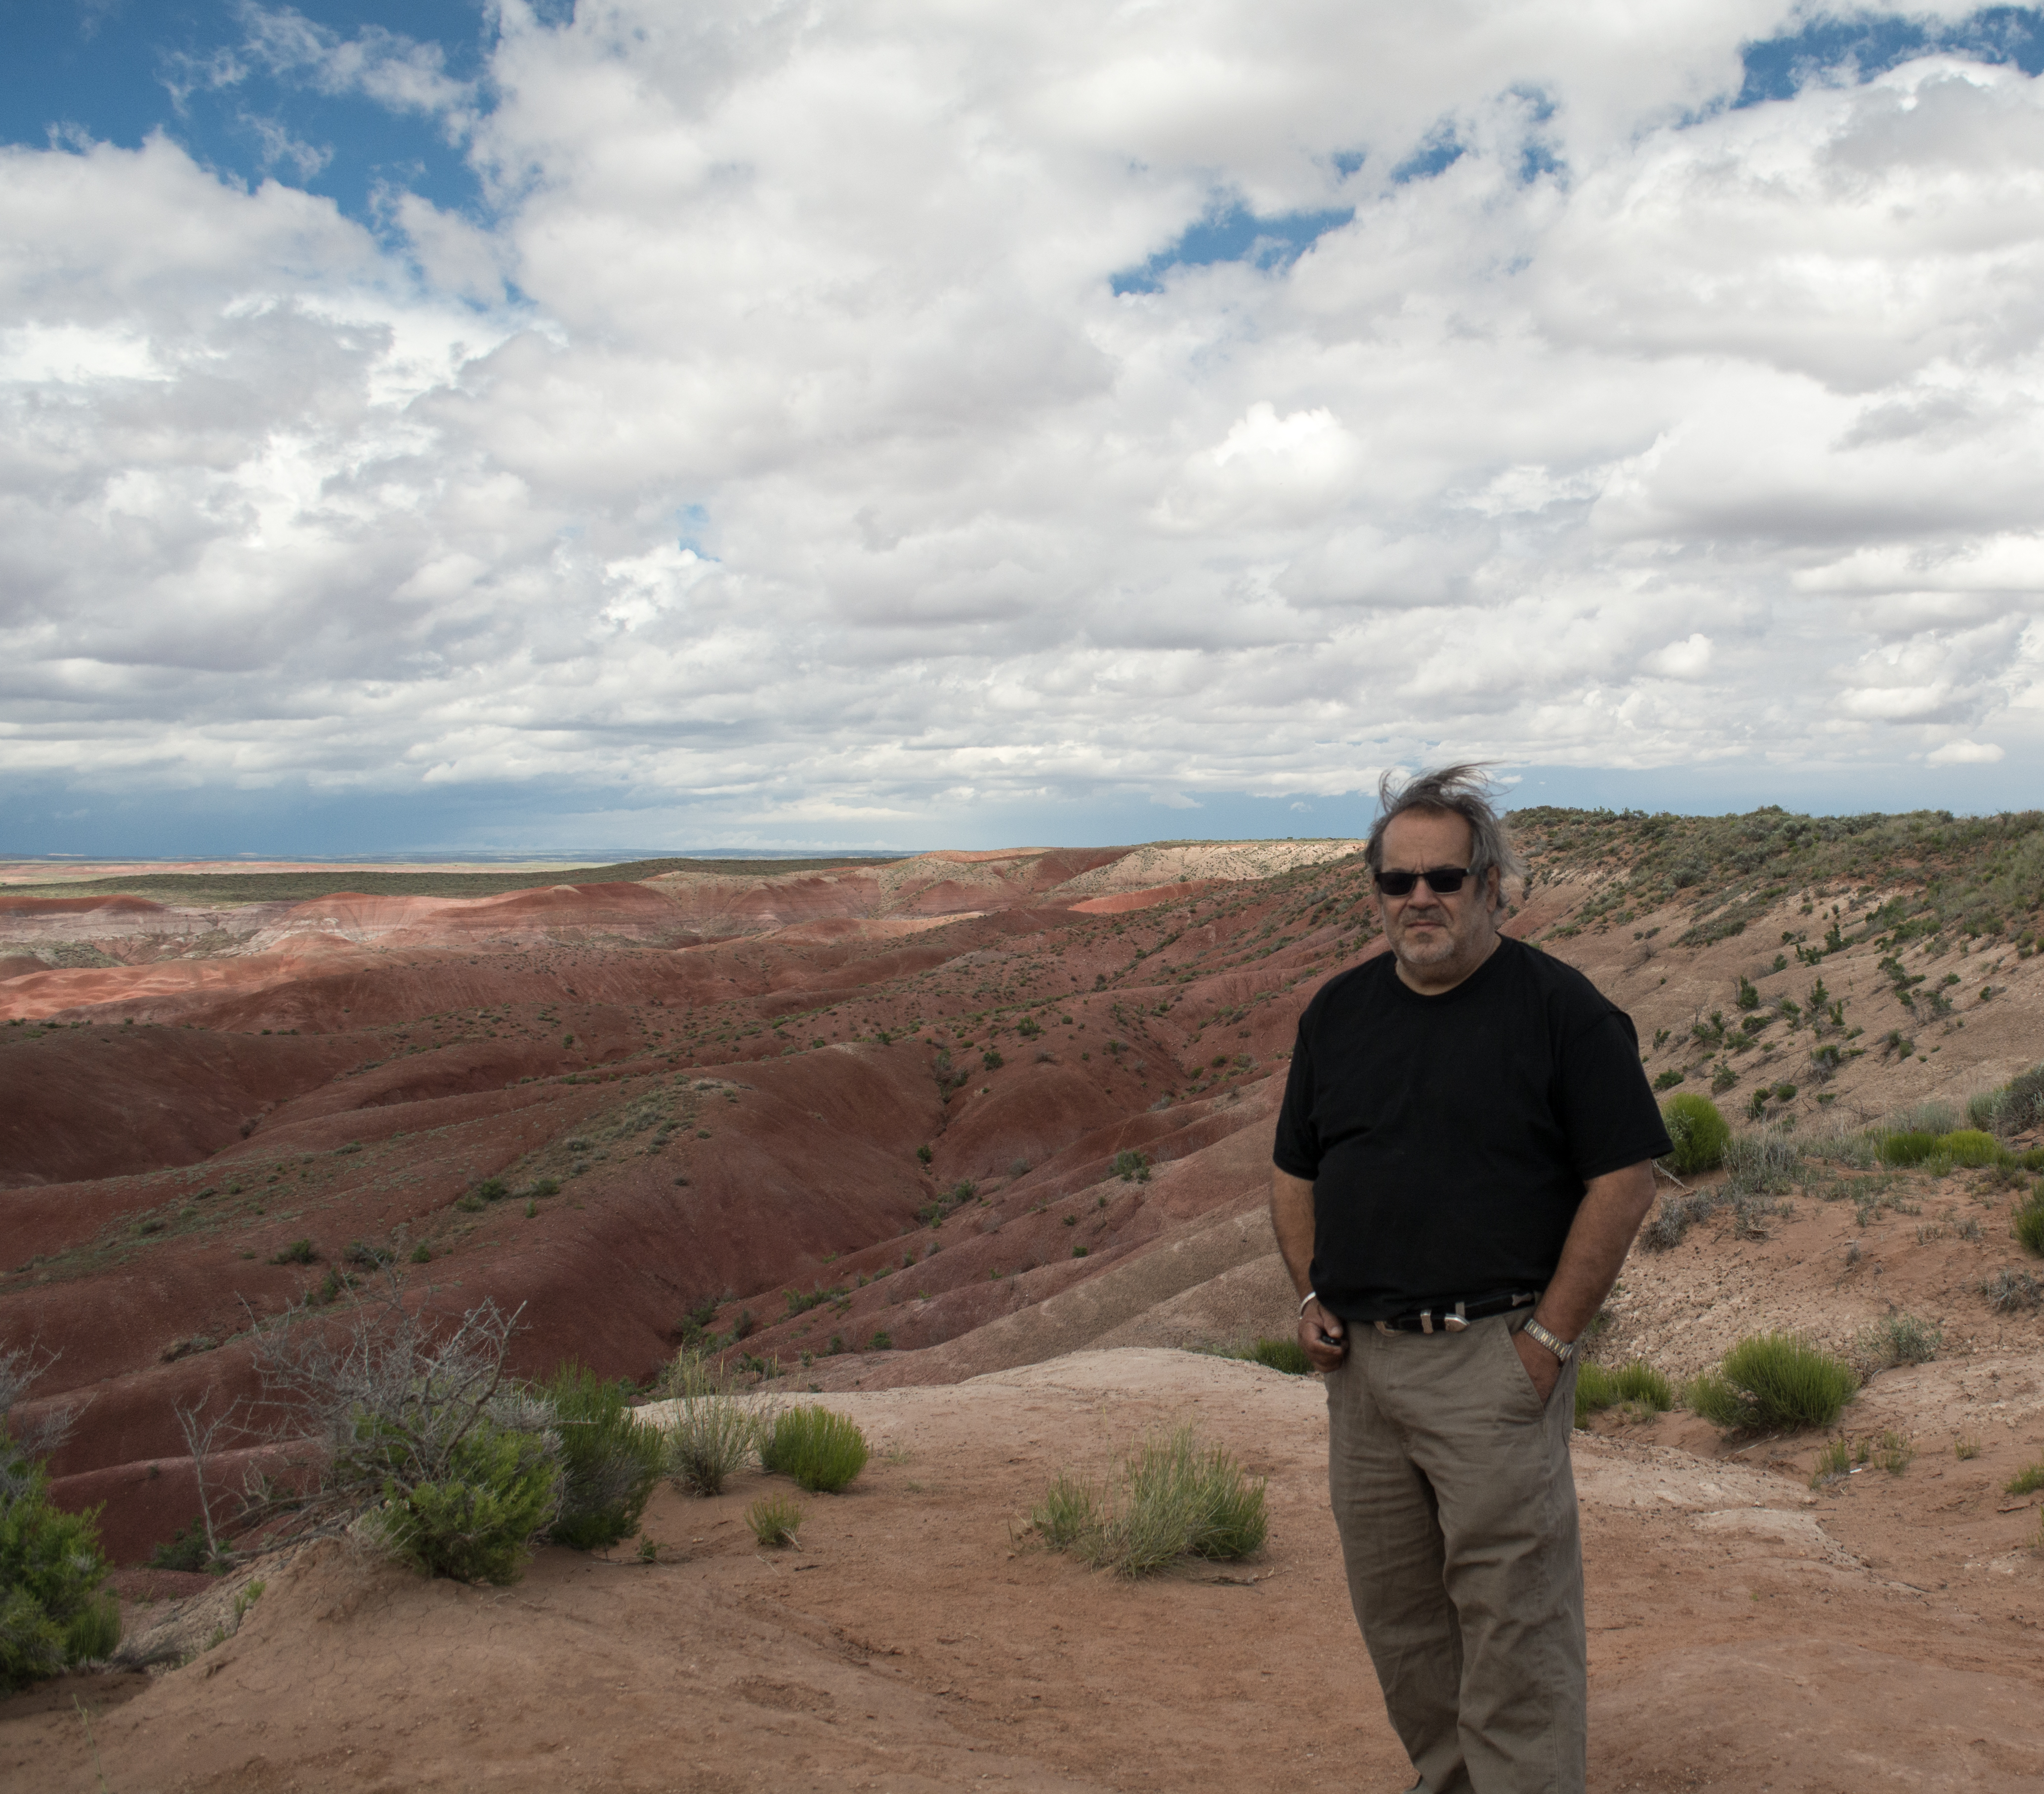
landscape, horizon, wilderness, walking, mountain, prairie, hill, desert, valley, vacation, cliff, terrain, road trip, geology, badlands, plateau, steppe, landform, natural environment, geographical feature, aeolian landform, mountainous landforms